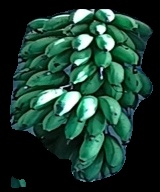
Variety: rasbale
Grade: grade2